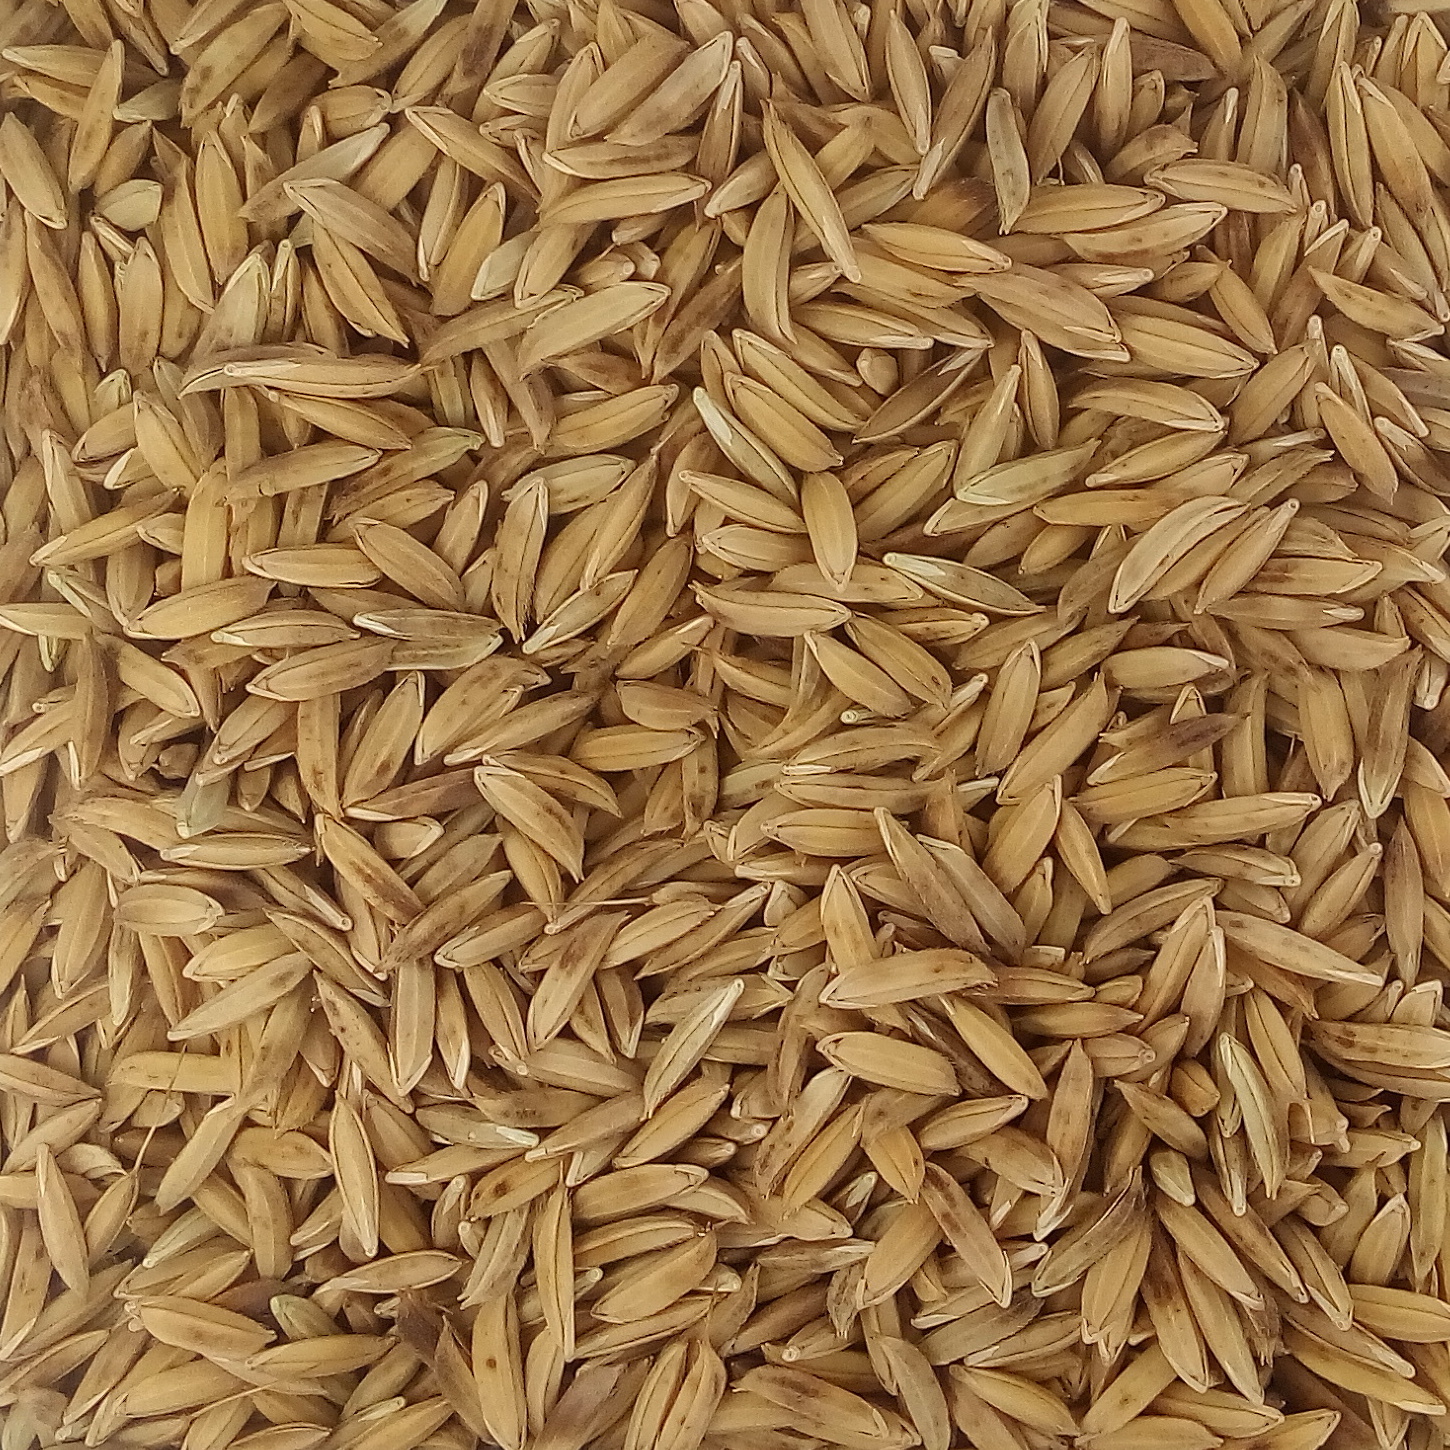
Rice seed variety: BAS_370